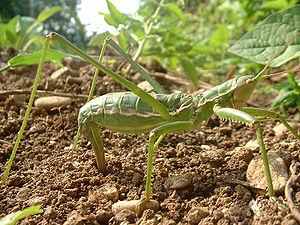
Saga est un genre de sauterelles de la famille des Tettigoniidae.